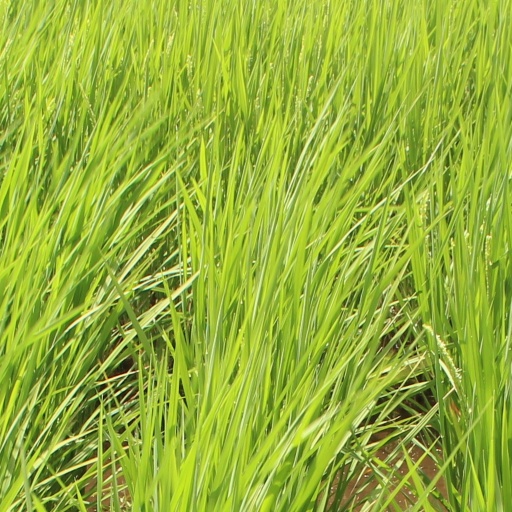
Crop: rice